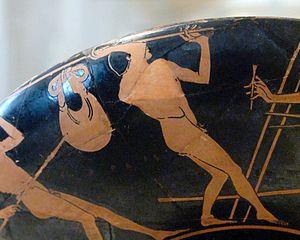
Athlète lançant le javelot. Kylix attique à figures rouges, v. 470 av. J.-C. Provenance